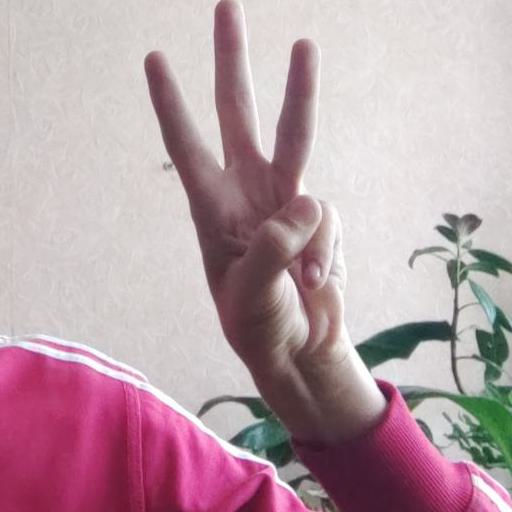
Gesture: three